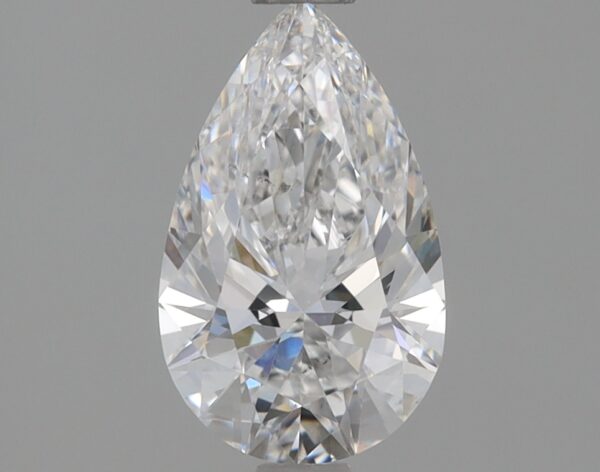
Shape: pear
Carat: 0.88
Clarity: VS2
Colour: F
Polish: EX
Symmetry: EX
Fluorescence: NONE
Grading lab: IGI
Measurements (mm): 8.82 x 5.37 x 3.32